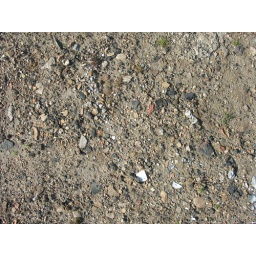
stones in sand